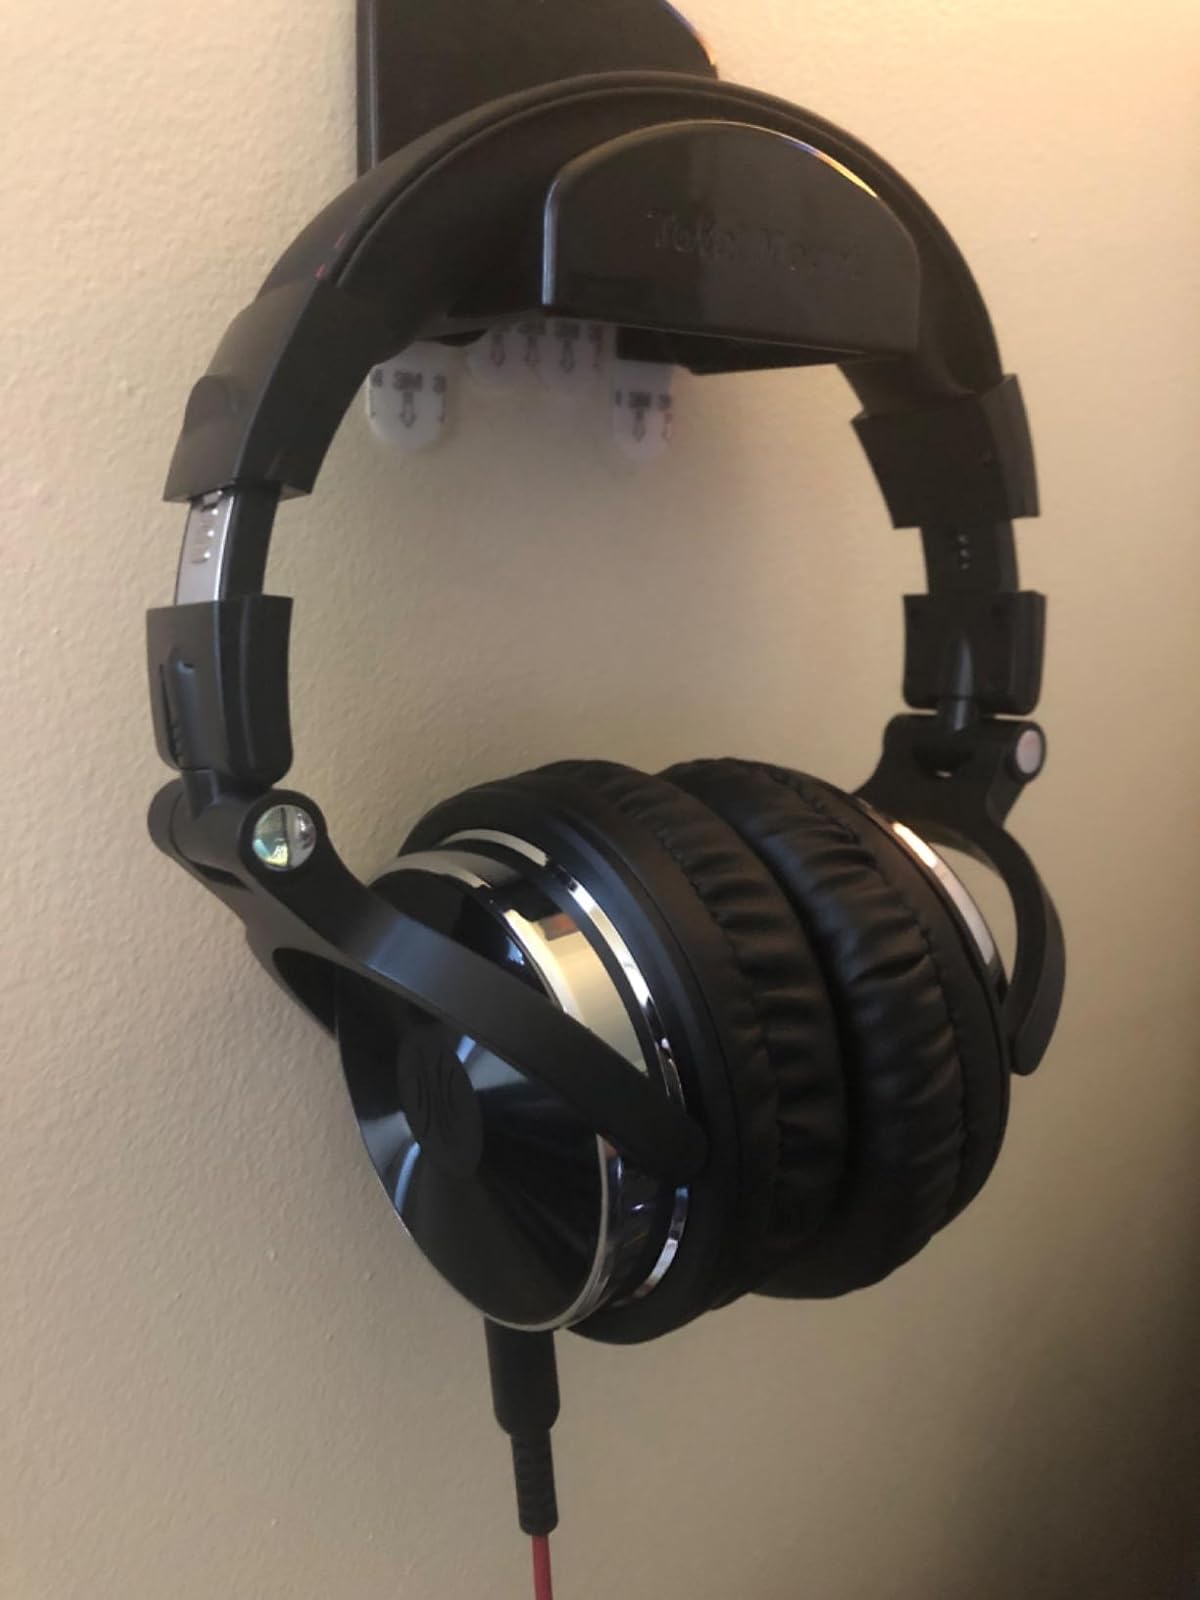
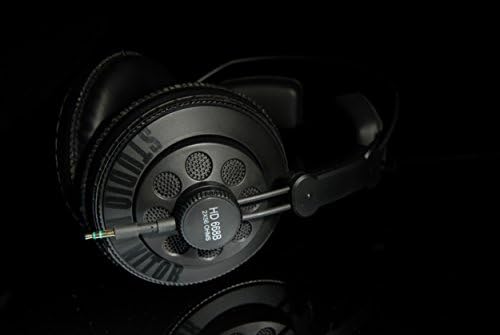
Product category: headphones
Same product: no